Limes Mauretaniae

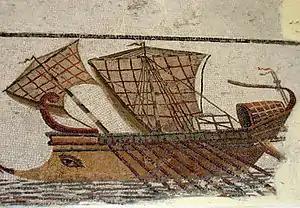
Roman trireme Mosaic, Tunisia

In late antiquity, according to Notitia Dignitatum three commanders had command authority over the troops stationed at this Limes (Limitanei and Comitatenses). These were: